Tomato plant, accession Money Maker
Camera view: horizontal (90 deg, fisheye); turntable rotation: 270 degrees
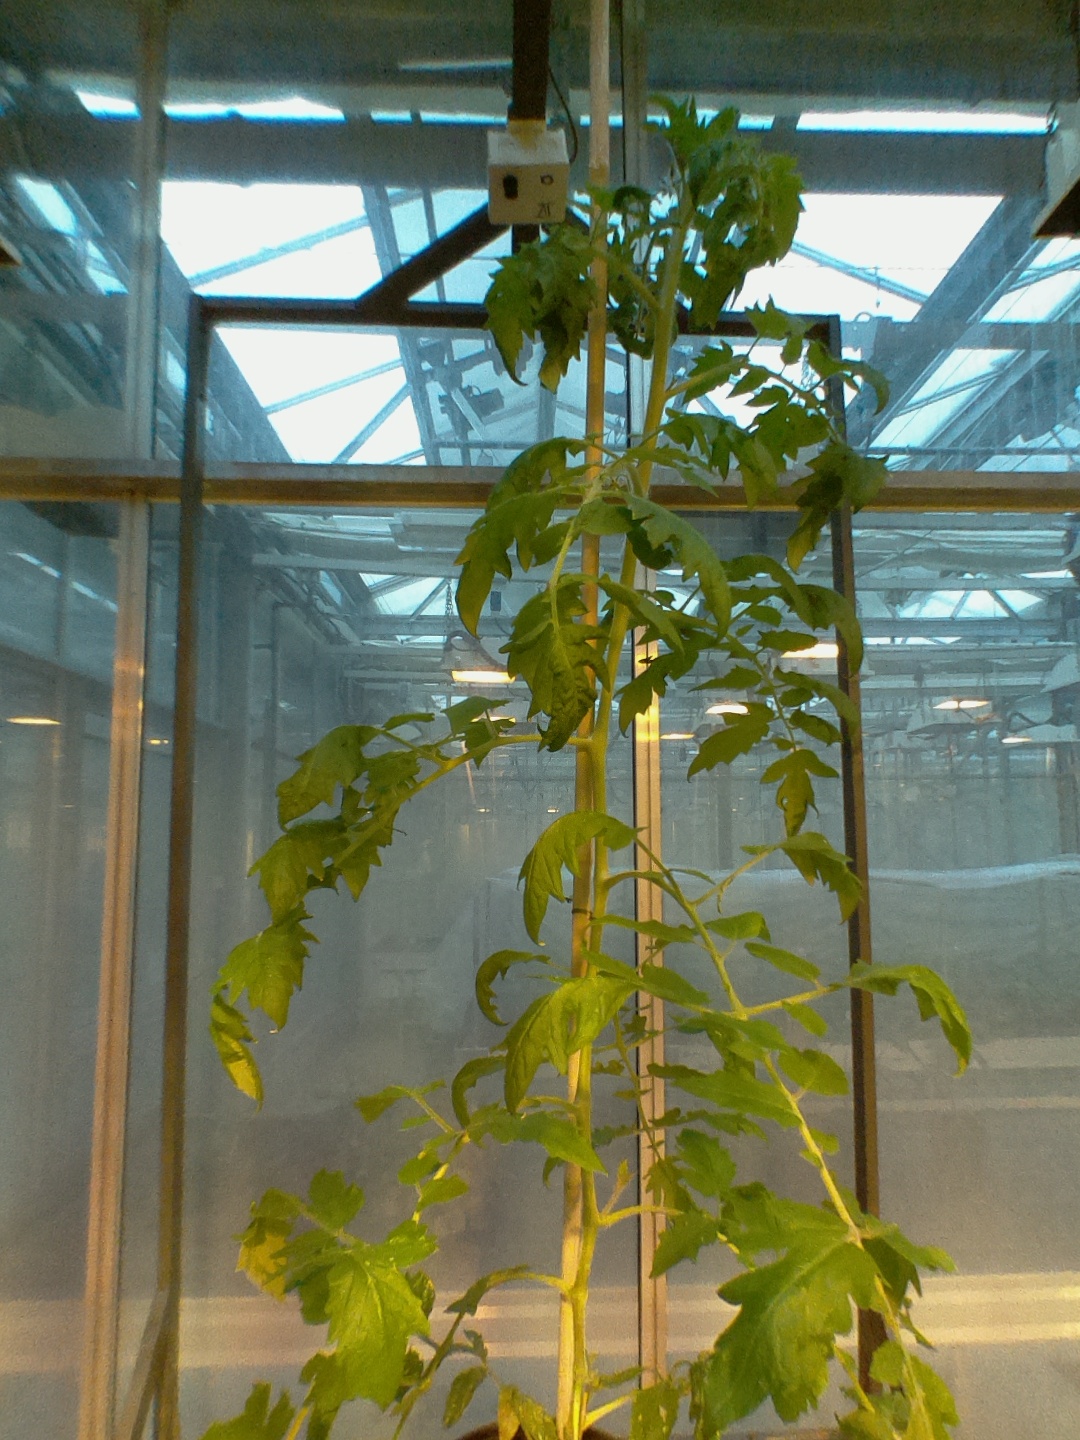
BBCH growth stage 55: 5 inflorescences visible